Diablo II

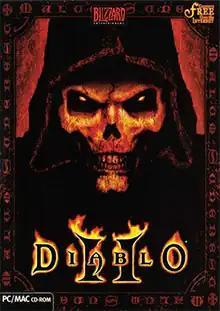
Cover art depicting the Dark Wanderer by Gerald Brom

Diablo II is a 2000 action role-playing game developed by Blizzard North and published by Blizzard Entertainment for Microsoft Windows, Classic Mac OS, and OS X. The game, with its dark fantasy and horror themes, was conceptualized and designed by David Brevik and Erich Schaefer, who, with Max Schaefer, acted as project leads on the game. The senior producers were Matthew Householder and Bill Roper. The game was developed over a three-year period, with a crunch time of a year and a half.